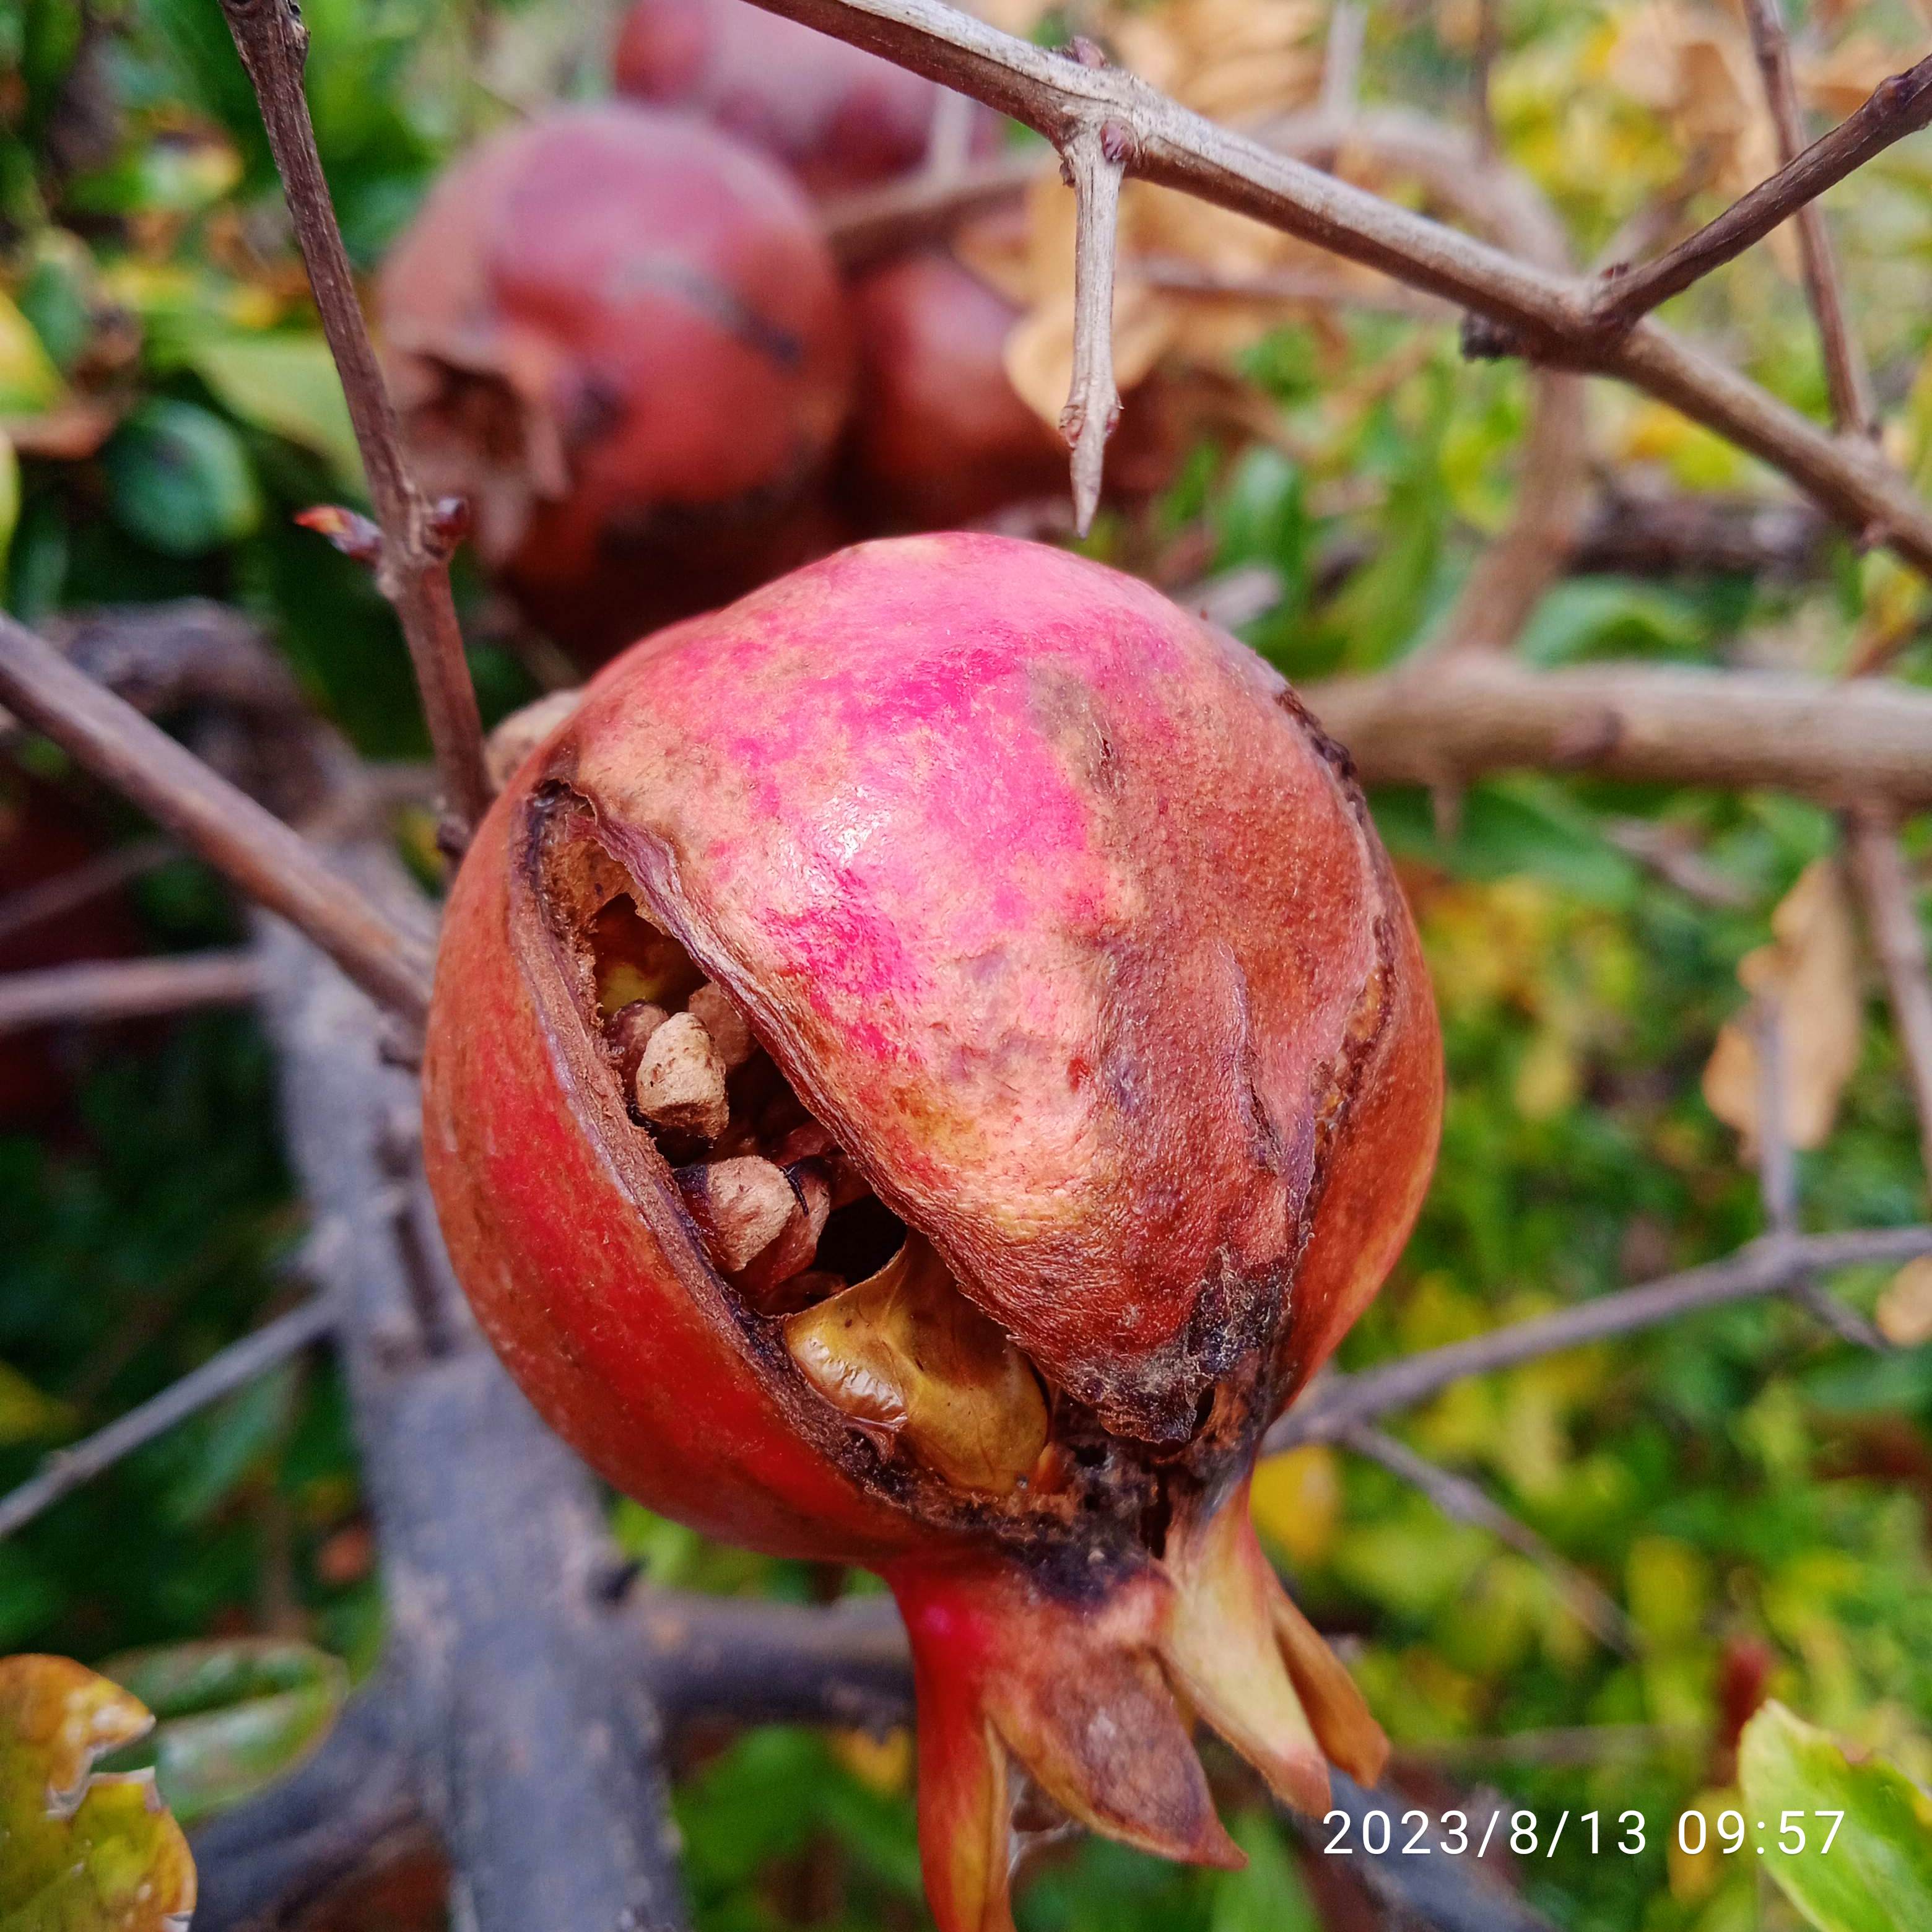
Label: Bacterial_Blight